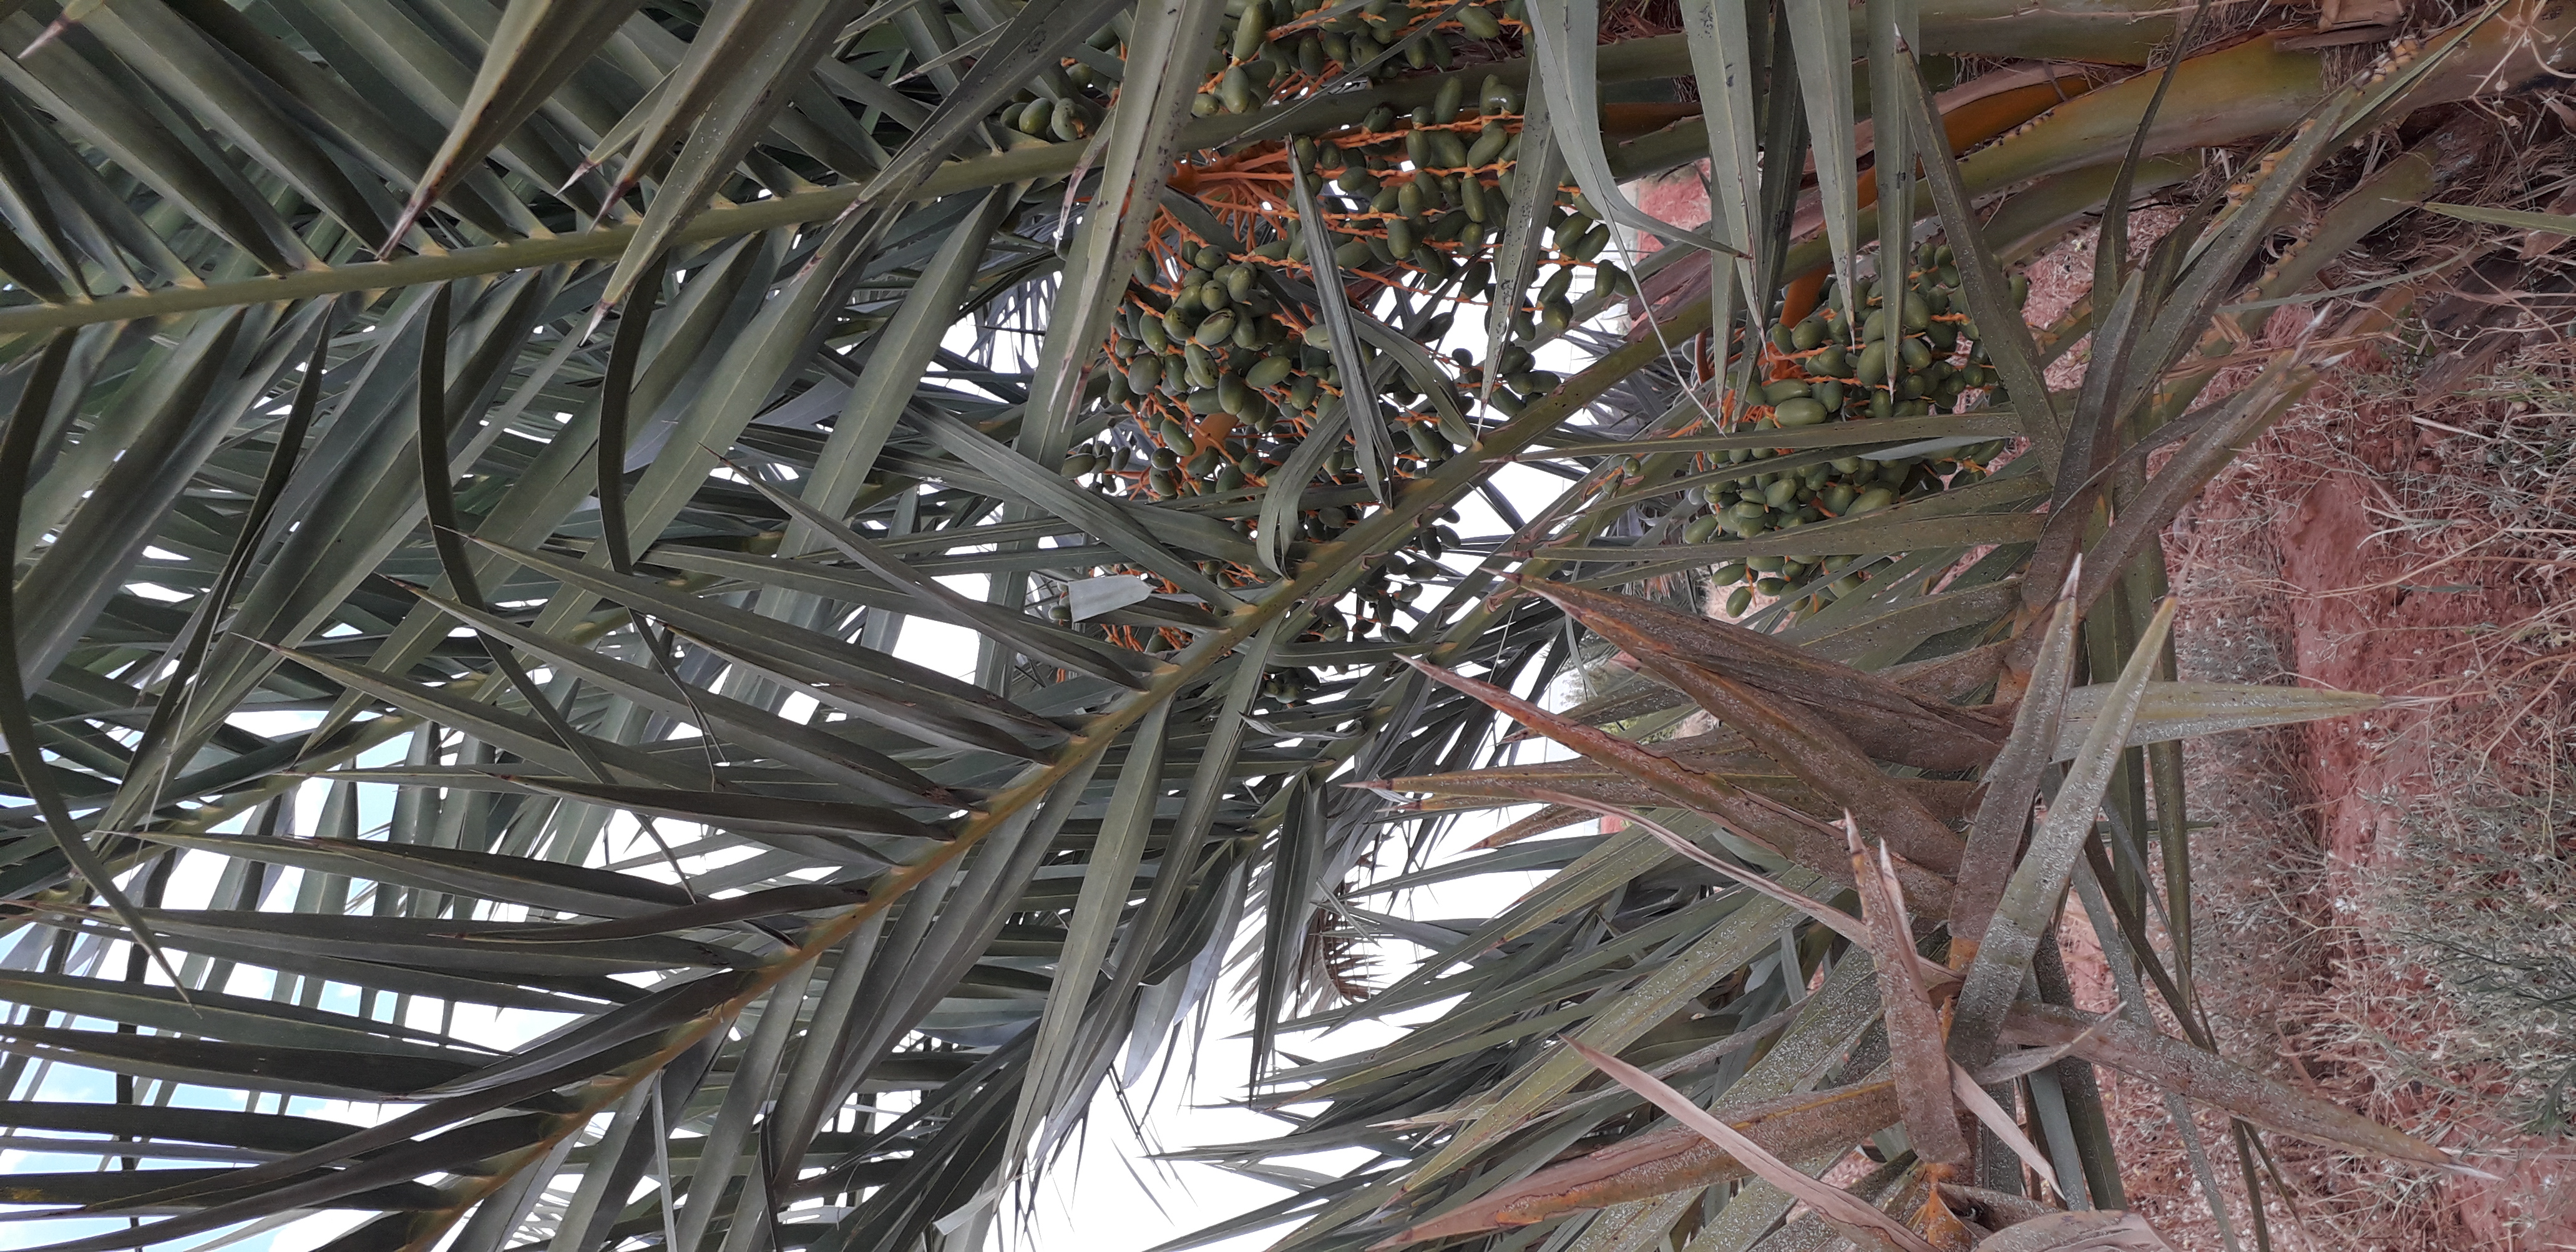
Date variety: kholt